Daughters of Hawaii

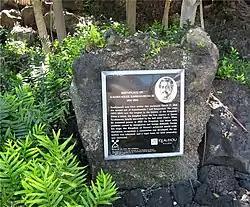
Birthplace of Kamehameha III

The Daughters of Hawaii is a nonprofit organization founded in 1903, dedicated to the preservation of Hawaiian culture, language, and sacred and historic sites. They run the Hulihee Palace and the Queen Emma Summer Palace (Hānaiakamalama).